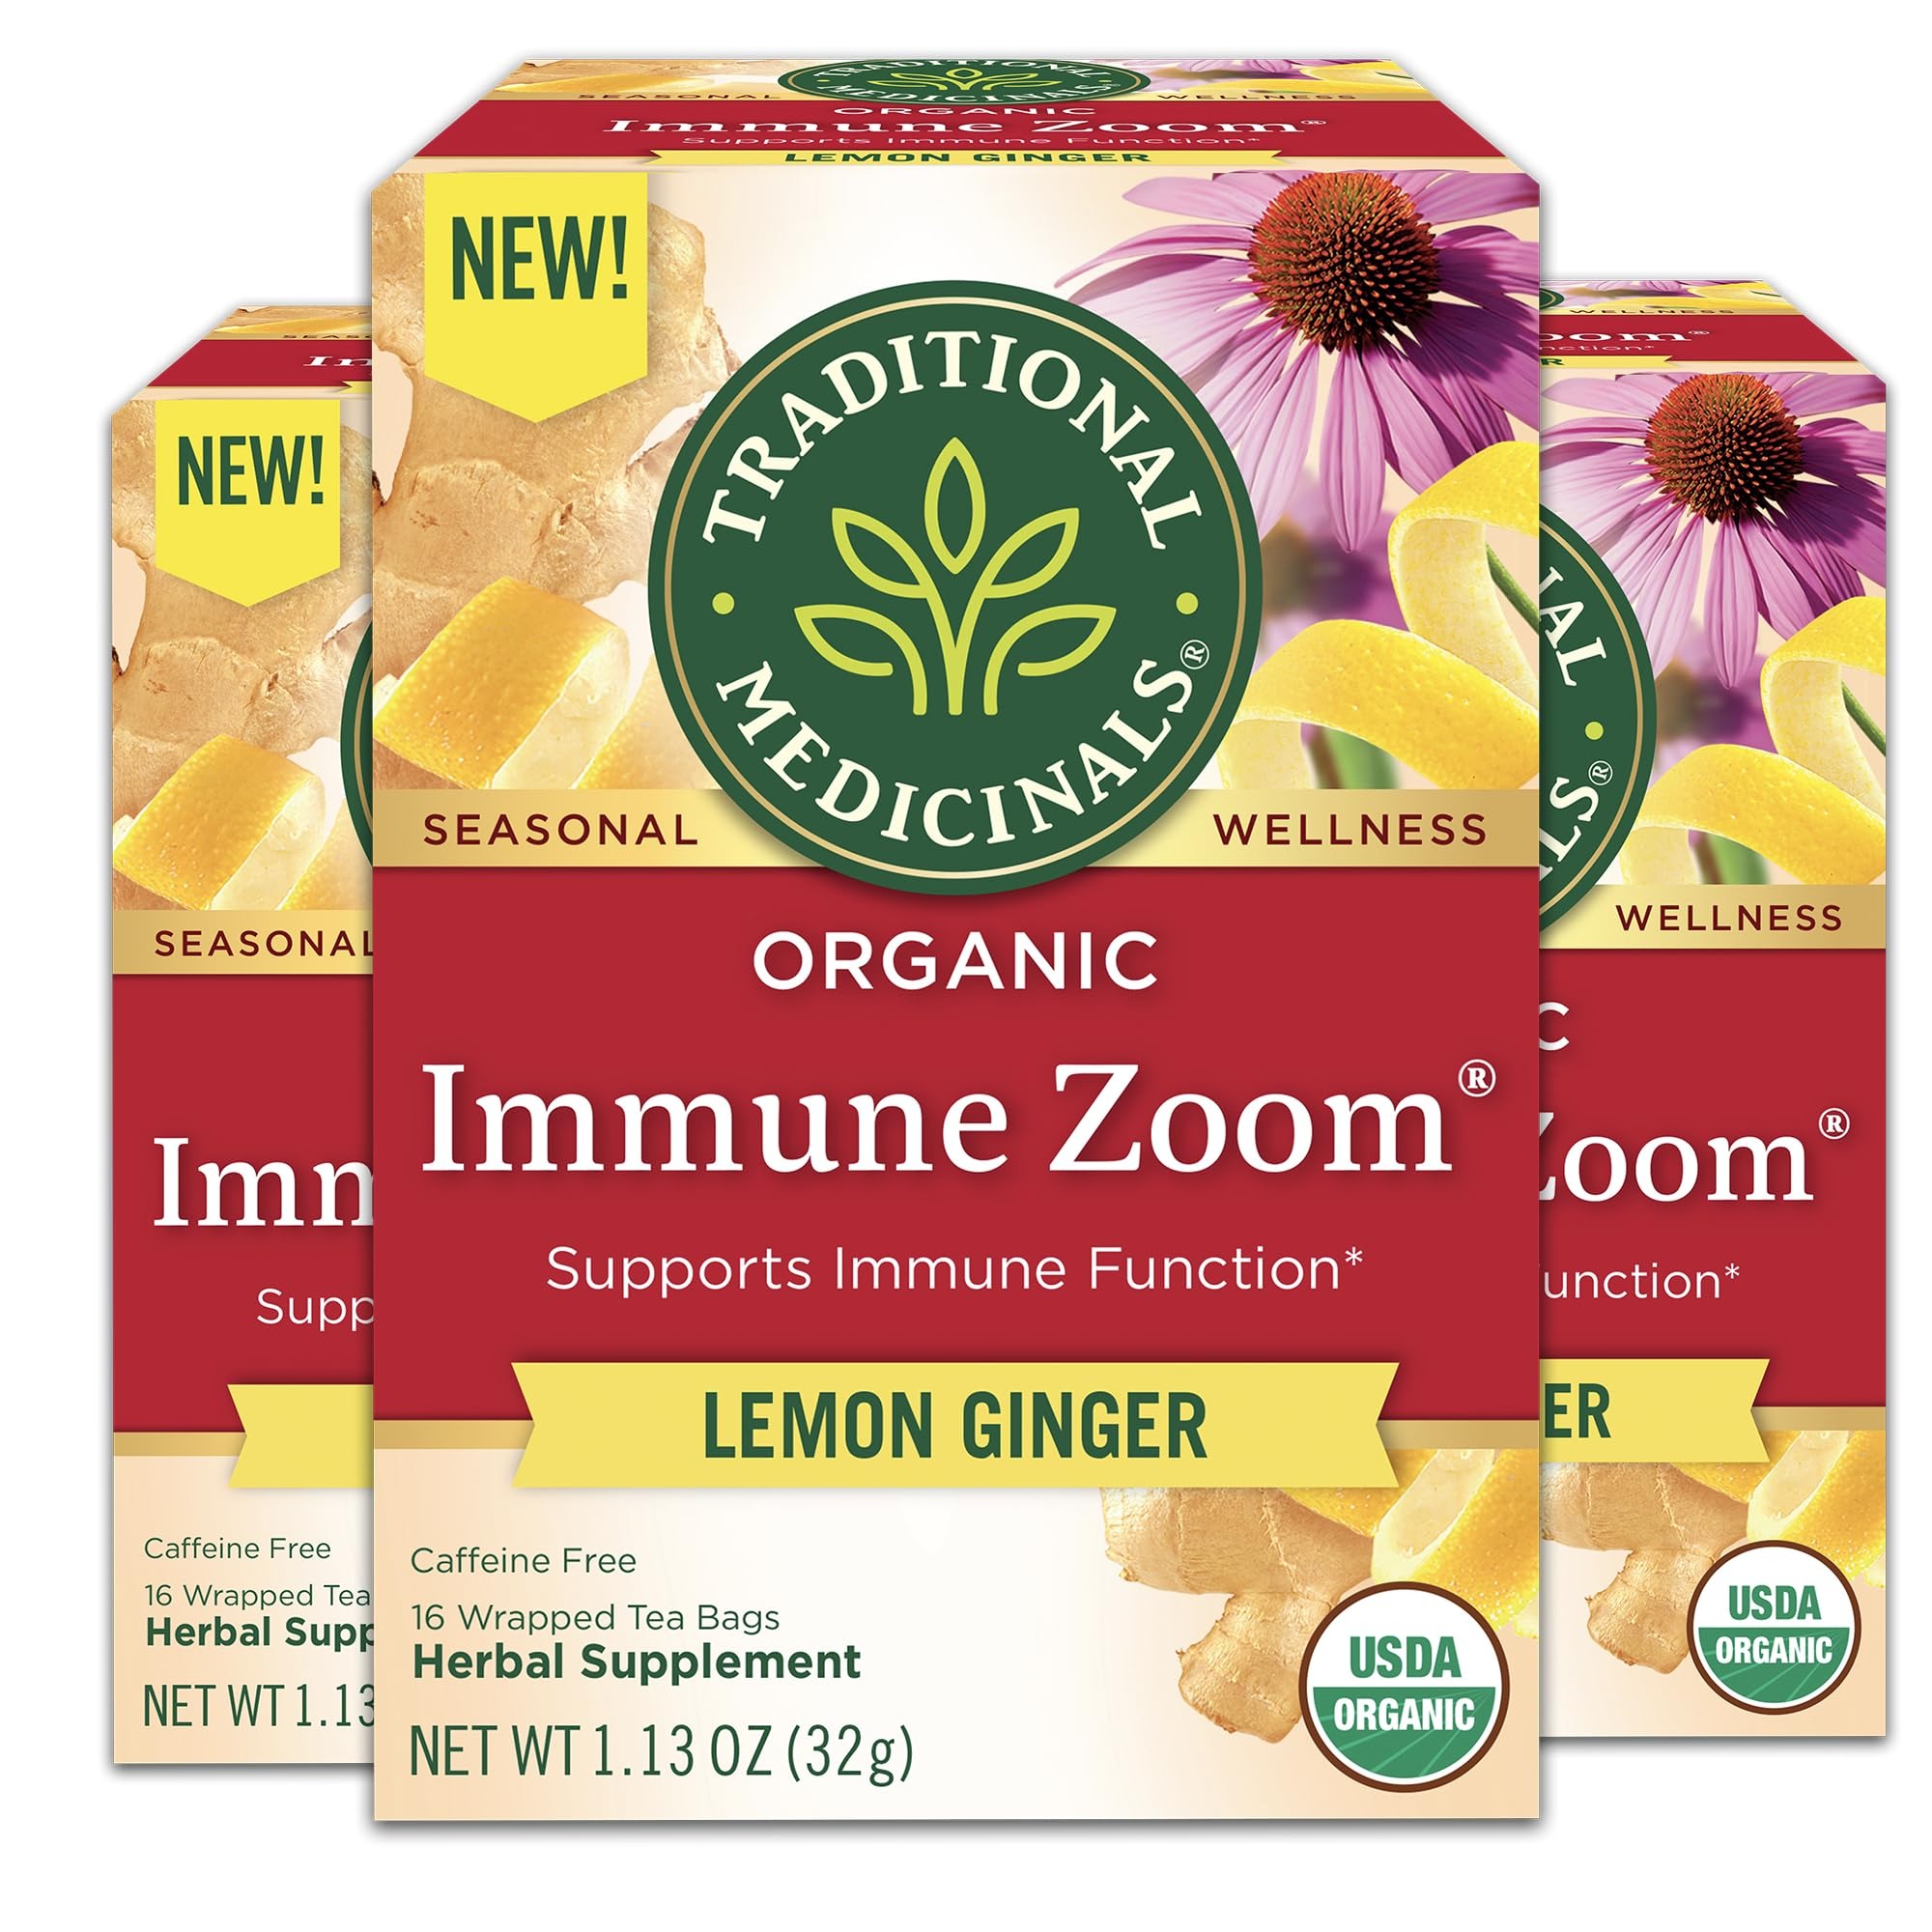
Item Name: Traditional Medicinals Tea, Organic Immune Zoom Lemon Ginger, Supports Immune Function, 48 Tea Bags (3 Pack)
Bullet Point 1: HERBAL POWER: Supports immune function with the power of echinacea.
Bullet Point 2: TASTE:​ Bright and sweet, balanced with mild spice.
Bullet Point 3: PLANT STORY: Keep this tea on-hand to give your immune system a boost so you can make the most of your day.*
Bullet Point 4: USDA Certified Organic. Non-GMO Verified. Kosher. Caffeine Free. Certified B Corp. Compostable Tea Bags.
Bullet Point 5: Consistently high quality herbs from ethical trading partnerships.
Value: 144.0
Unit: Count

Price: 31.41